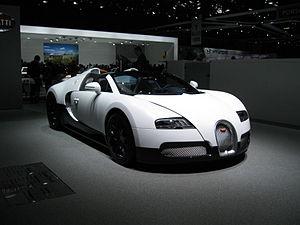
Salon international de l'automobile de Genève
La Veyron 16.4 est une supercar du constructeur automobile français Bugatti produite de 2005 à 2015, atteignant la vitesse de 431,072 km/h dans sa version Super Sport, elle était alors la voiture de série la plus rapide du monde.